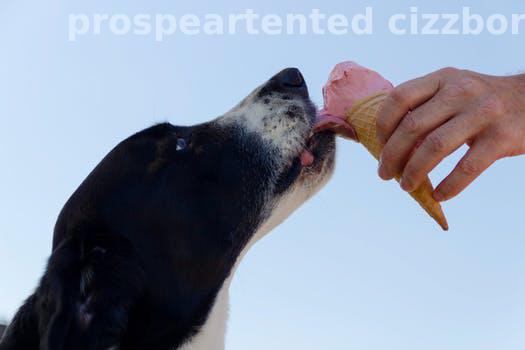
Label: Watermark